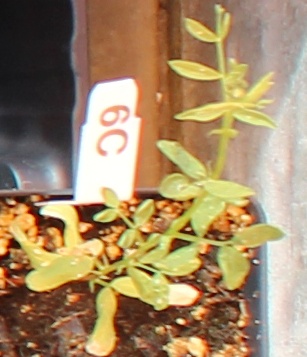
Label: Lentil